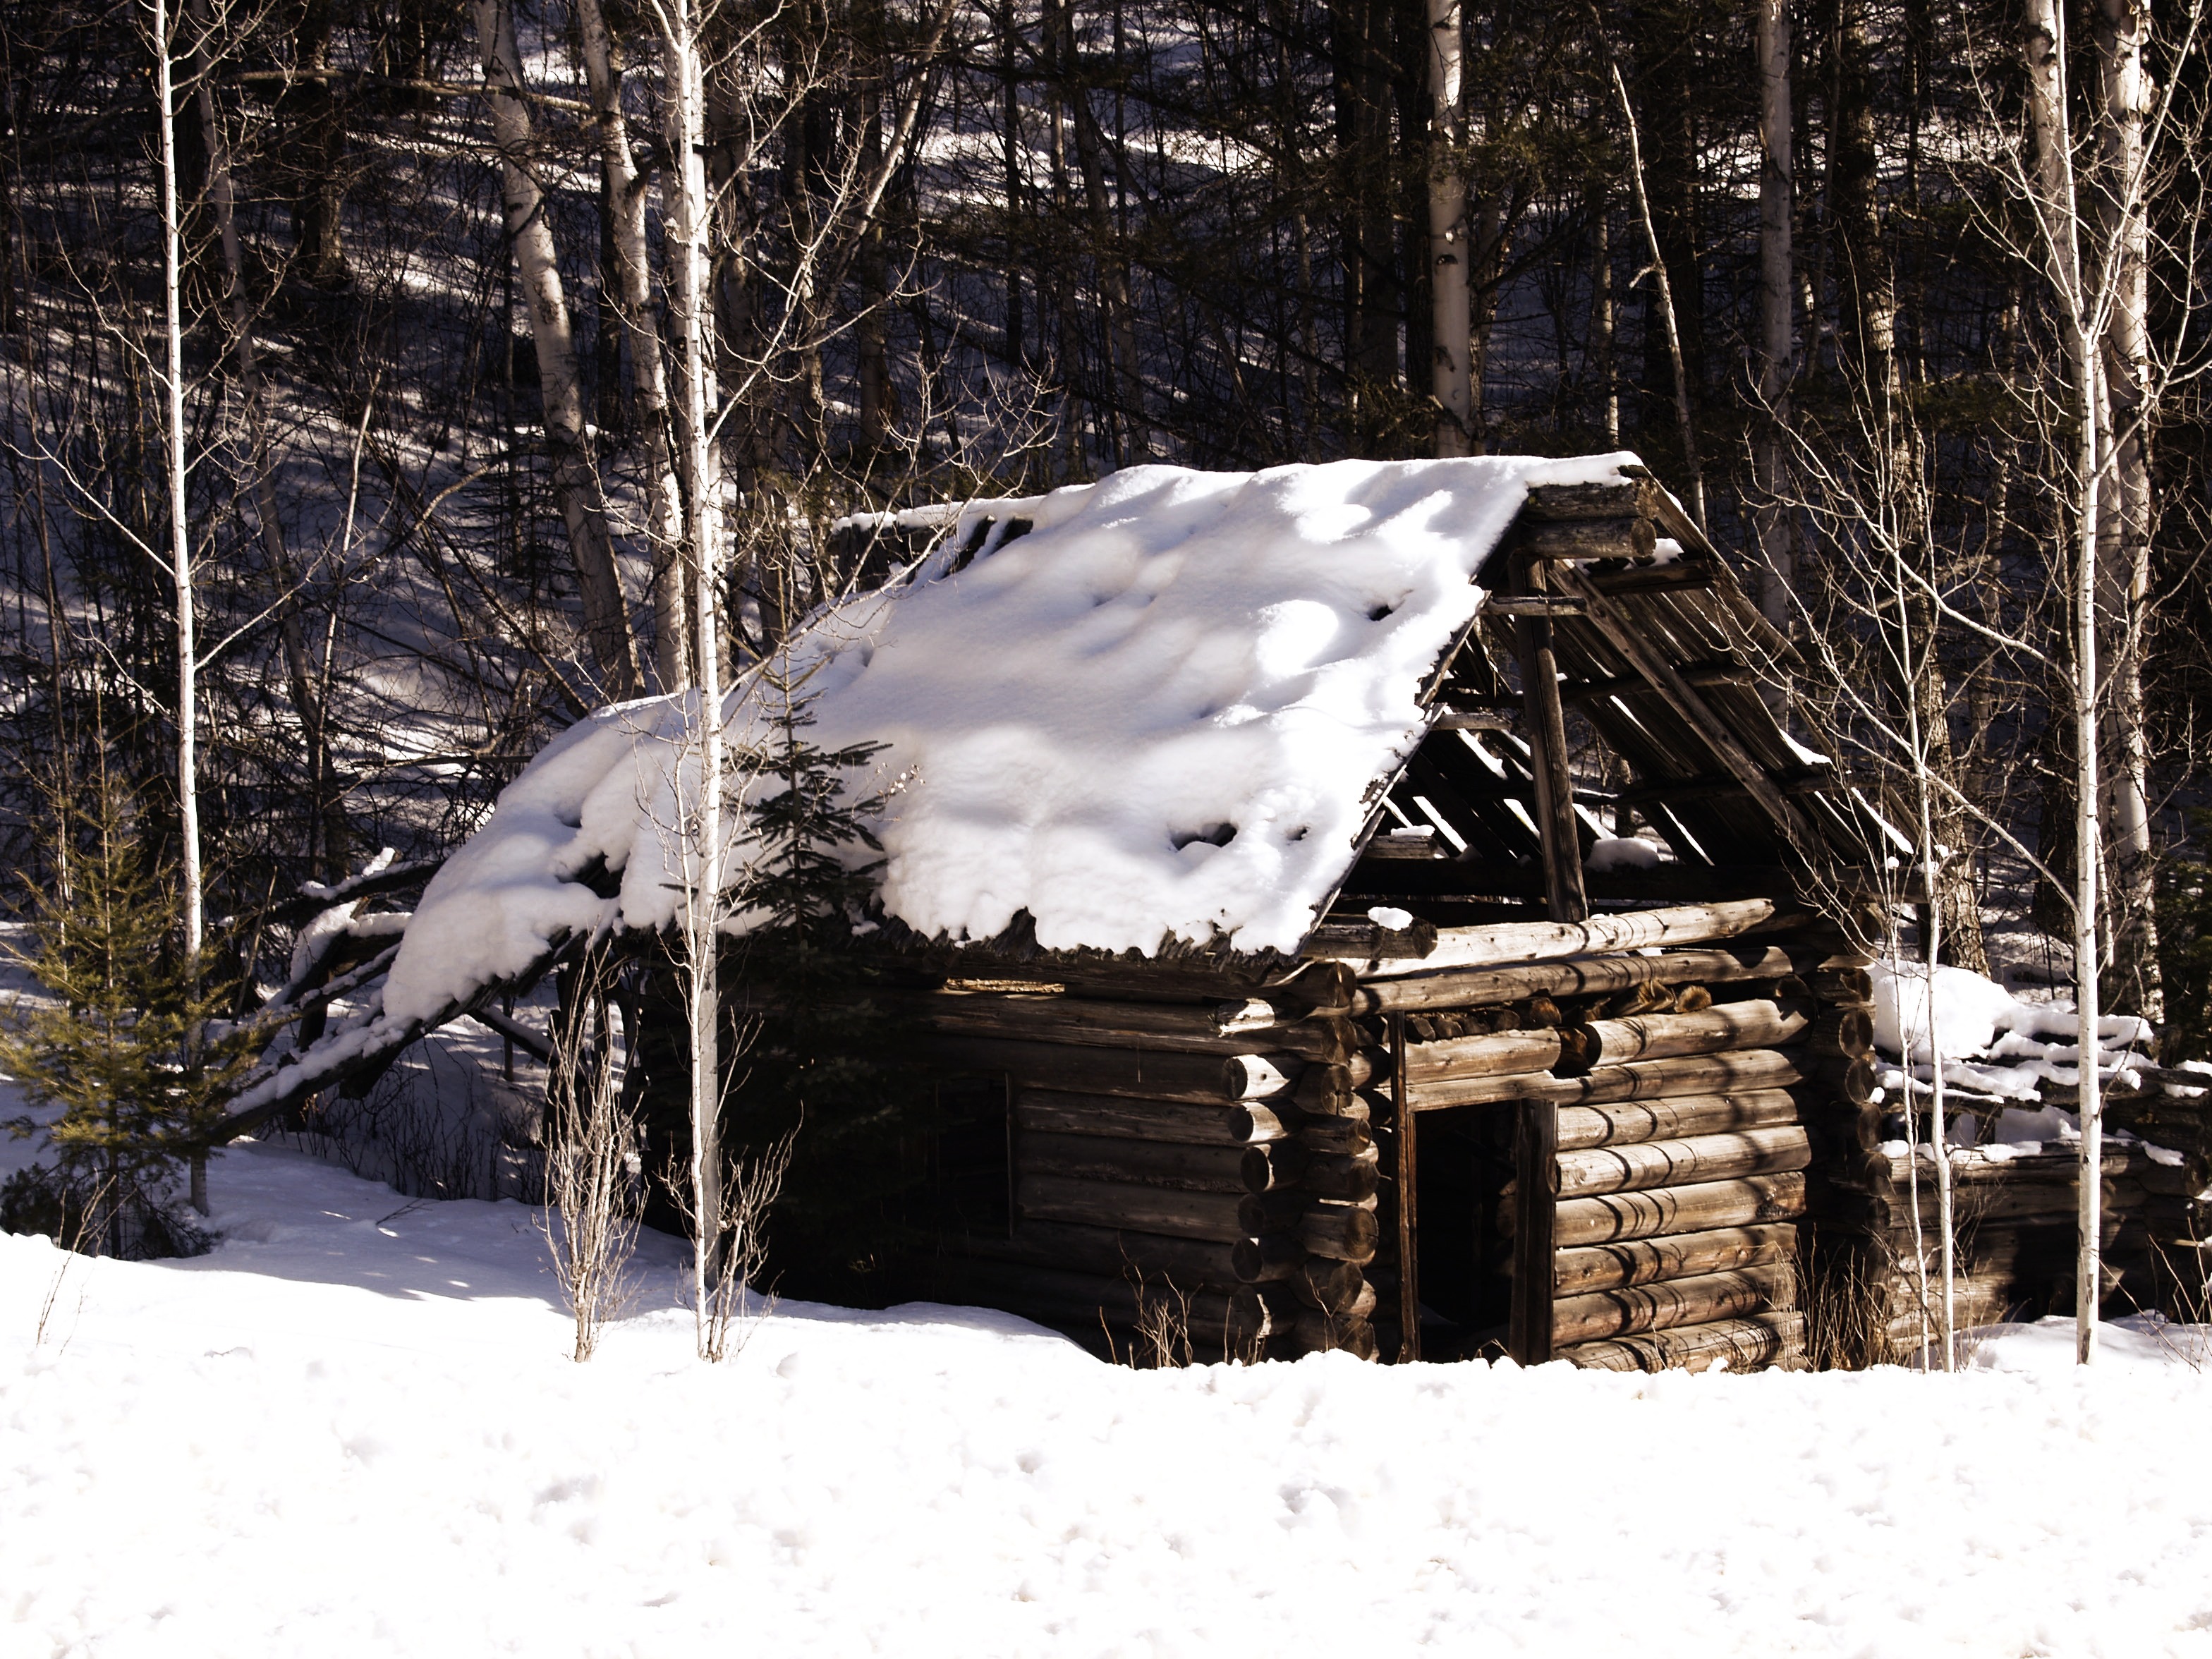
tree, nature, forest, outdoor, snow, winter, architecture, countryside, house, country, rustic, village, log, scenic, cabin, cottage, weather, frozen, christmas, season, outdoors, living, timber, log cabin, sugar house, old log cabin